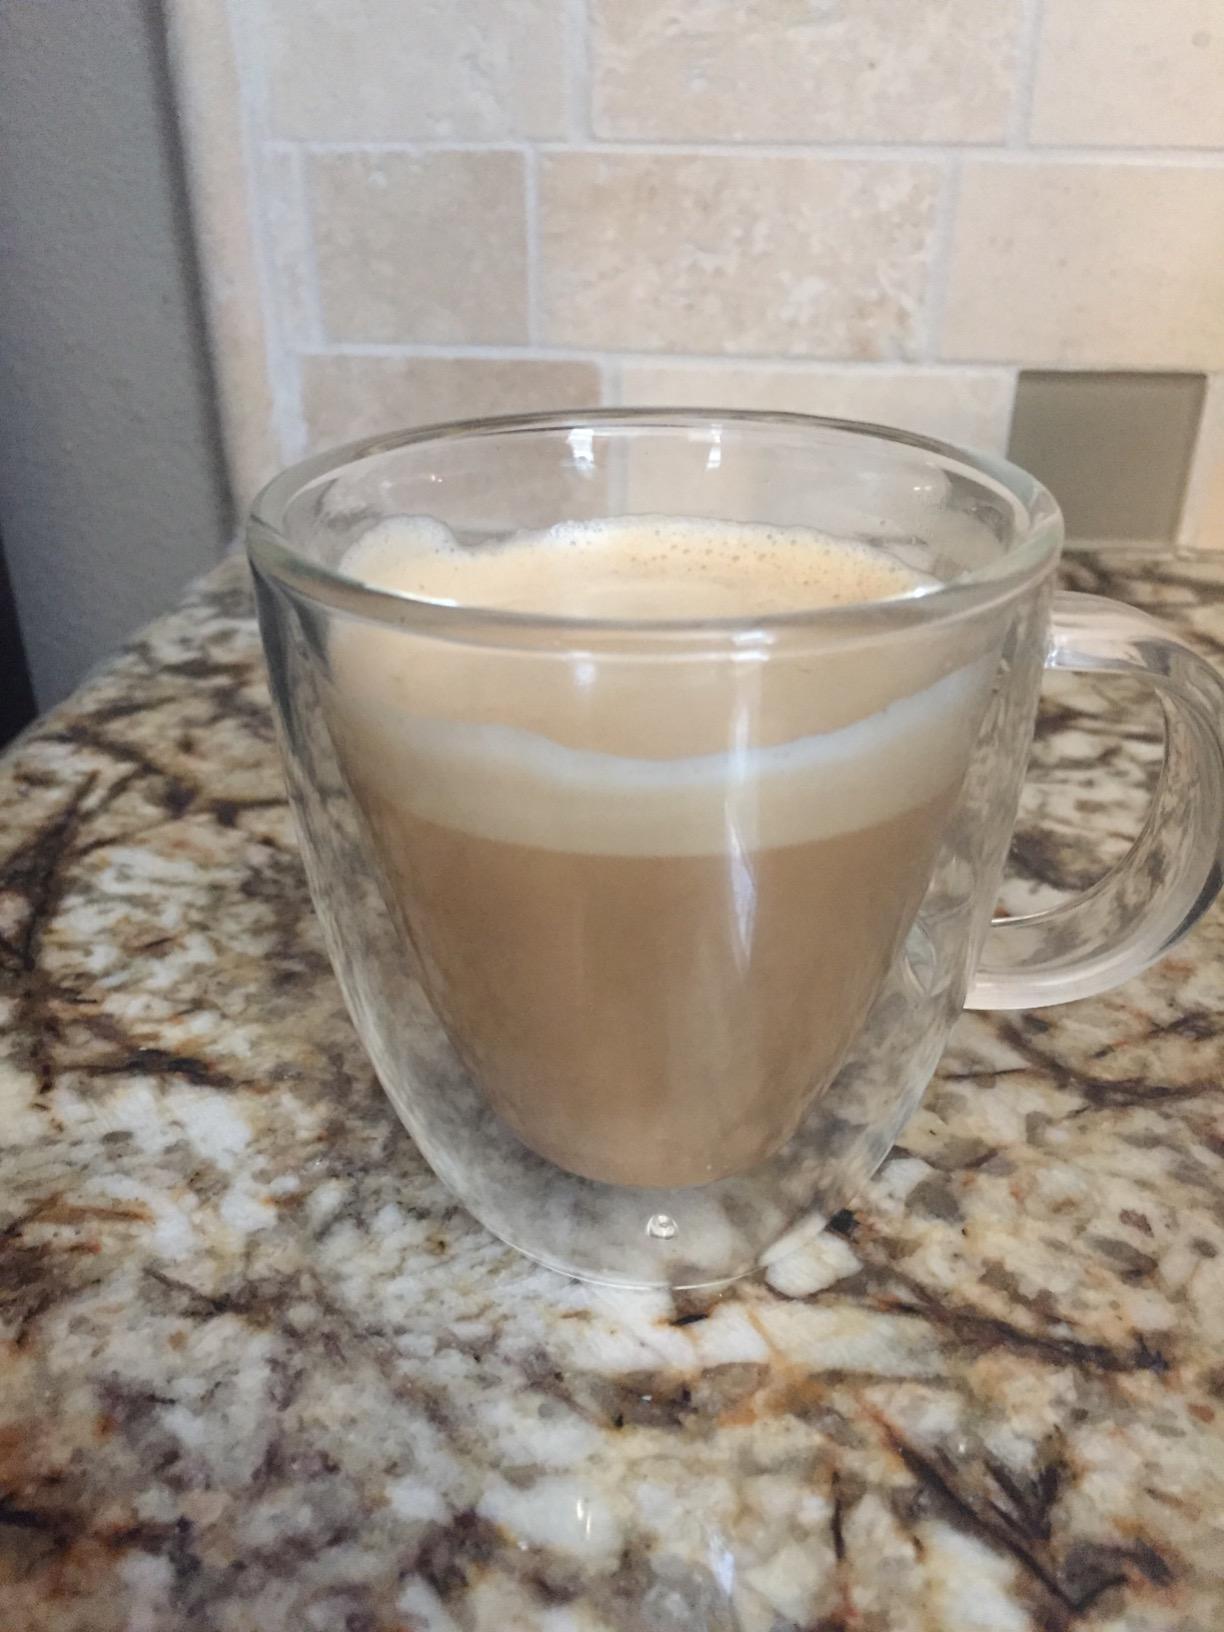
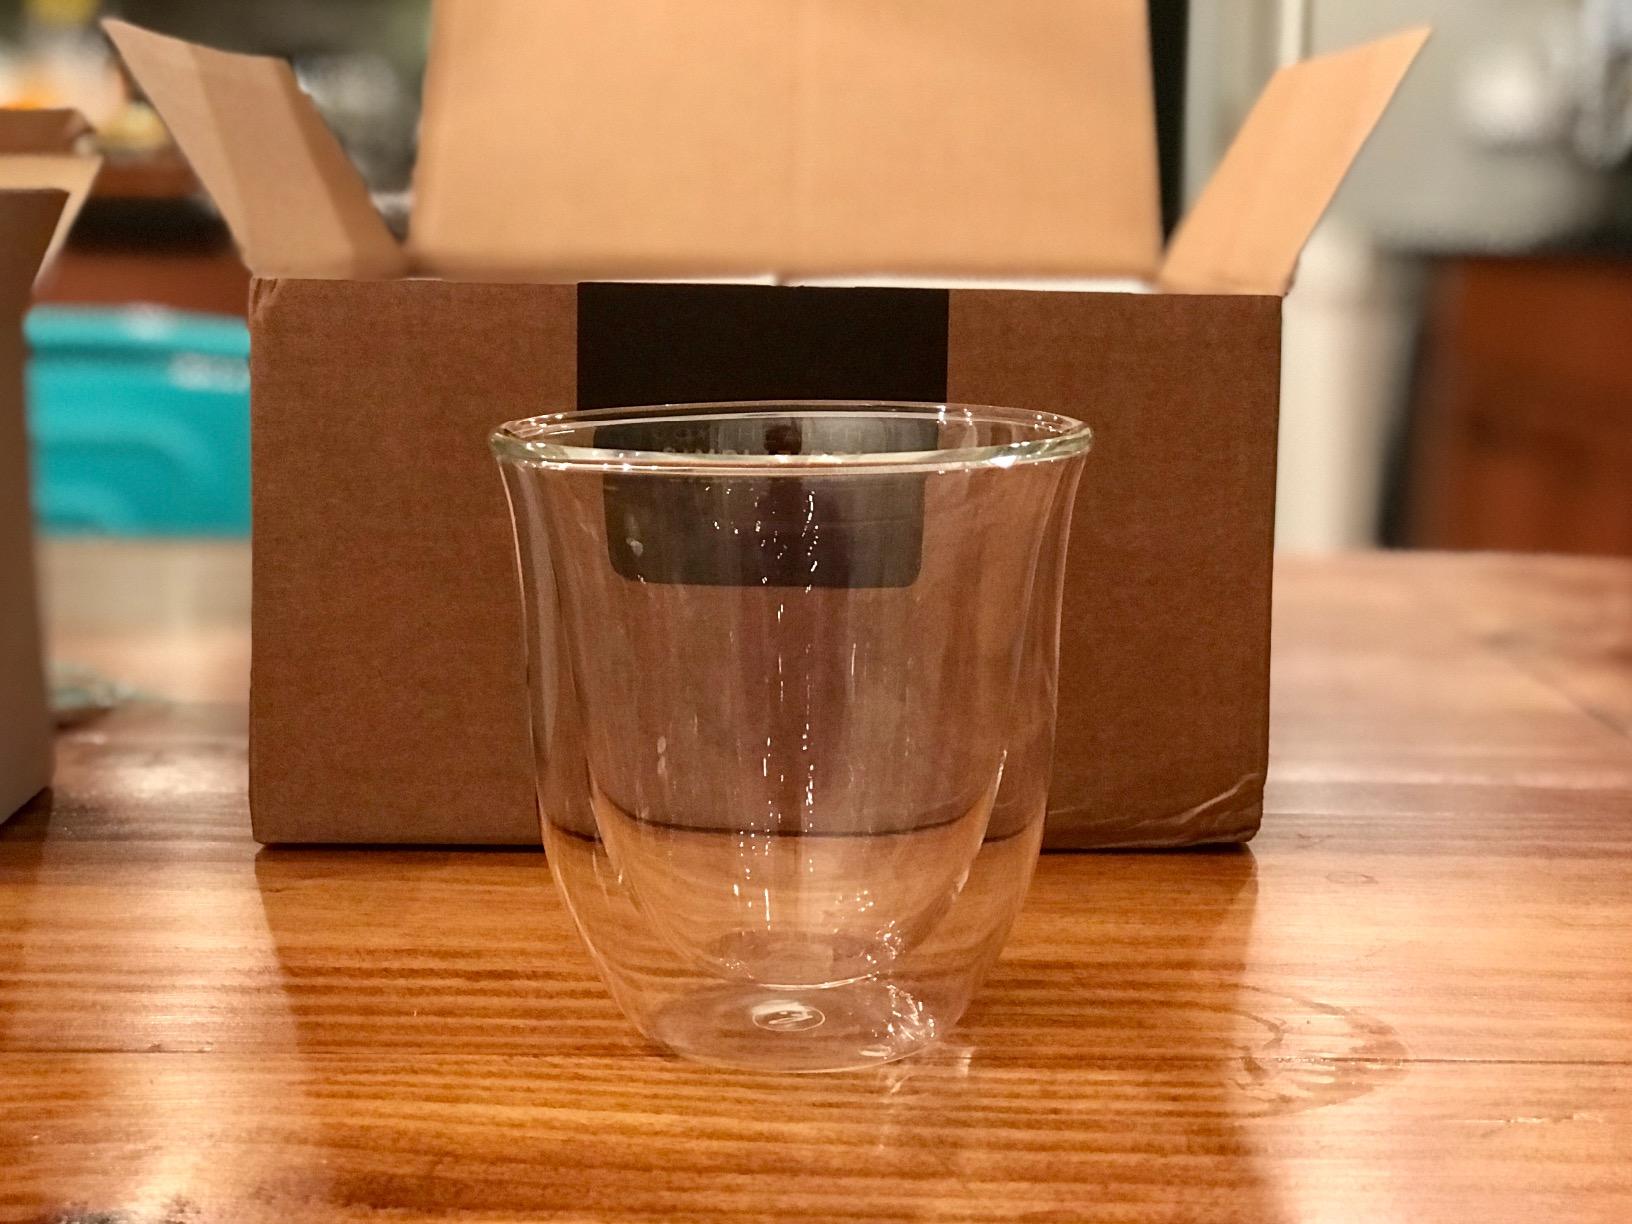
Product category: items_mug
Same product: no